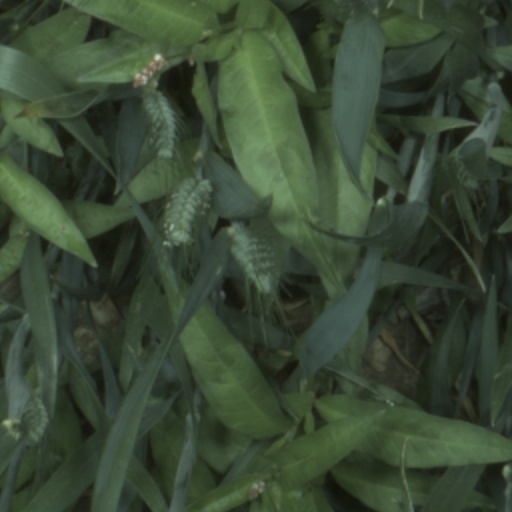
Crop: wheat